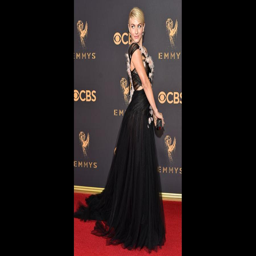
country pop artist on the red carpet .